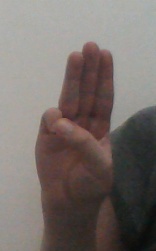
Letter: thaa